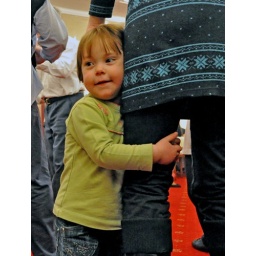
Beli Condor cute little girl in green (2)